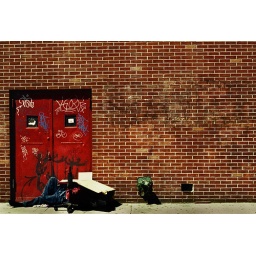
homeless in New York....( red door )